Edouard Suenson

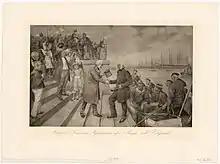
Suenson's return to Copenhagen after the Battle of Helgoland.

Suenson had been in command of the Danish squadron in the North Sea with frigates Niels Juel and Jylland, and corvettes Dagmar and Heimdal since the spring of 1864. Their task was to arrest German merchant ships in the English Channel and the North Sea to ensure a sea blockade in Germany, and to prevent the penetration of the Austrian squadron into Danish waters. On May 9, 1864, the Battle of Heligoland began as the Danish fought the Austrian squadron. The battle ended in a draw, but both sides later claimed victory for themselves.